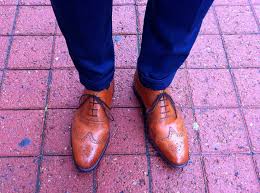
Label: Brogue